Ted Kennedy

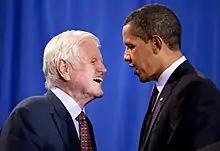
Kennedy with President Obama, the day the Edward M. Kennedy Serve America Act was signed, April 21, 2009, four months before Kennedy's death

Kennedy had an easy time with his re-election to the Senate in 2000, as Republican lawyer and entrepreneur Jack E. Robinson III was sufficiently damaged by his past personal record that Republican state party officials refused to endorse him. Kennedy got 73 percent of the general election vote, with Robinson splitting the rest with Libertarian Carla Howell. During the long, disputed post-presidential election battle in Florida in 2000, Kennedy supported Vice President Al Gore's legal actions. After the bitter contest, many Democrats in Congress did not want to work with incoming President George W. Bush. Kennedy, however, saw Bush as genuinely interested in a major overhaul of education, Bush saw Kennedy as a potential major ally in the Senate, and the two partnered together on the legislation. Kennedy accepted provisions governing mandatory student testing and teacher accountability that other Democrats and the National Education Association did not like, in return for increased funding levels for education. The No Child Left Behind Act was passed by Congress in May and June 2001 and signed into law by Bush in January 2002. Kennedy soon became disenchanted with the implementation of the act, however, saying for 2003 that it was $9 billion short of the $29 billion authorized. Kennedy said, "The tragedy is that these long overdue reforms are finally in place, but the funds are not," and accused Bush of not living up to his personal word on the matter. Other Democrats concluded that Kennedy's penchant for cross-party deals had gotten the better of him. The White House defended its spending levels given the context of two wars going on.